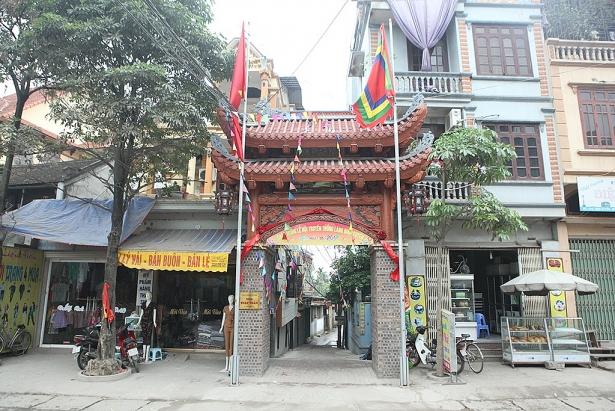
có hai cái cột cờ được đặt ở cổng dẫn vào con hẻm